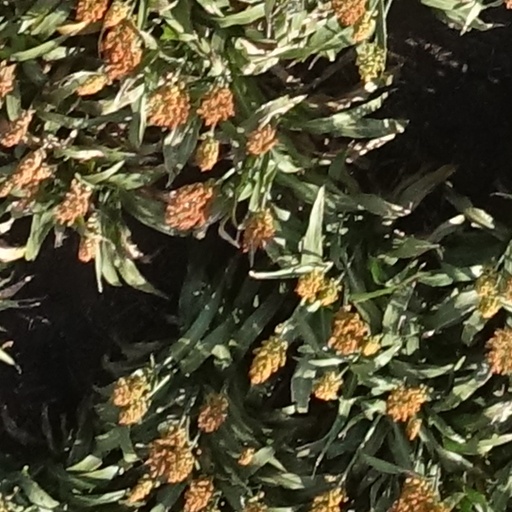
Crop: sorghum